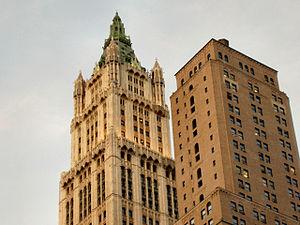
Le Woolworth Building est l'un des plus anciens gratte-ciel de l'arrondissement de Manhattan, à New York. Il fait partie des cinquante plus hauts gratte-ciel du pays, avec 57 étages et une hauteur de 241 mètres. Il a obtenu en 1966 la distinction de National Historic Landmark.